Child labour in Switzerland

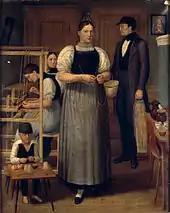
Straw weaving family in a farmhouse, oil on canvas, 1840

Referring to the employment of children in any work that deprives children of their childhood, interferes with their ability to attend regular school, and that is mentally, physically, socially or morally dangerous and harmful. As of the 2010s, the practice of Child labour in principle is still tolerated, as at least small family-owned farms in Switzerland do need the help of their children on occasion of the harvests in late summer. That is the reason why in the more rural cantons there are still much longer summer holidays, granted by the governmental public schools, then in the urbanized cantons where there are usually five weeks summer holidays in July and August.